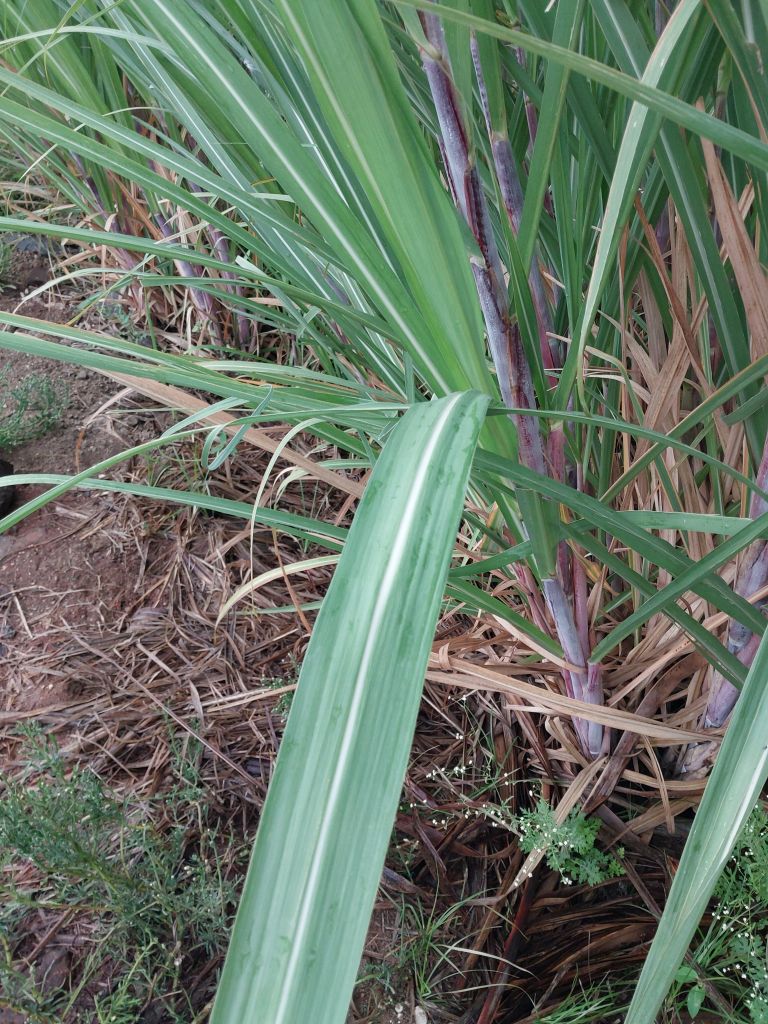
Label: Healthy